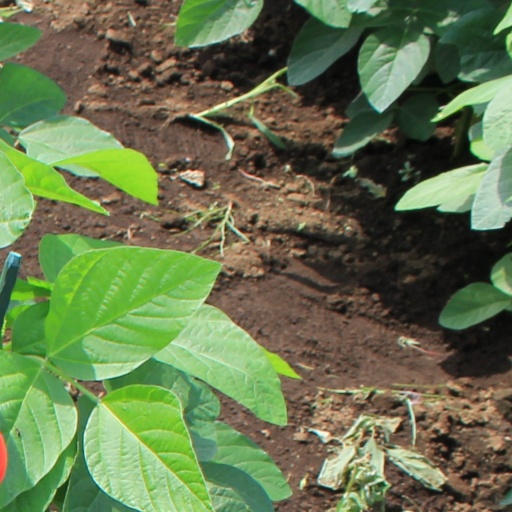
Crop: soybean